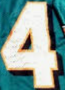
Number: 4